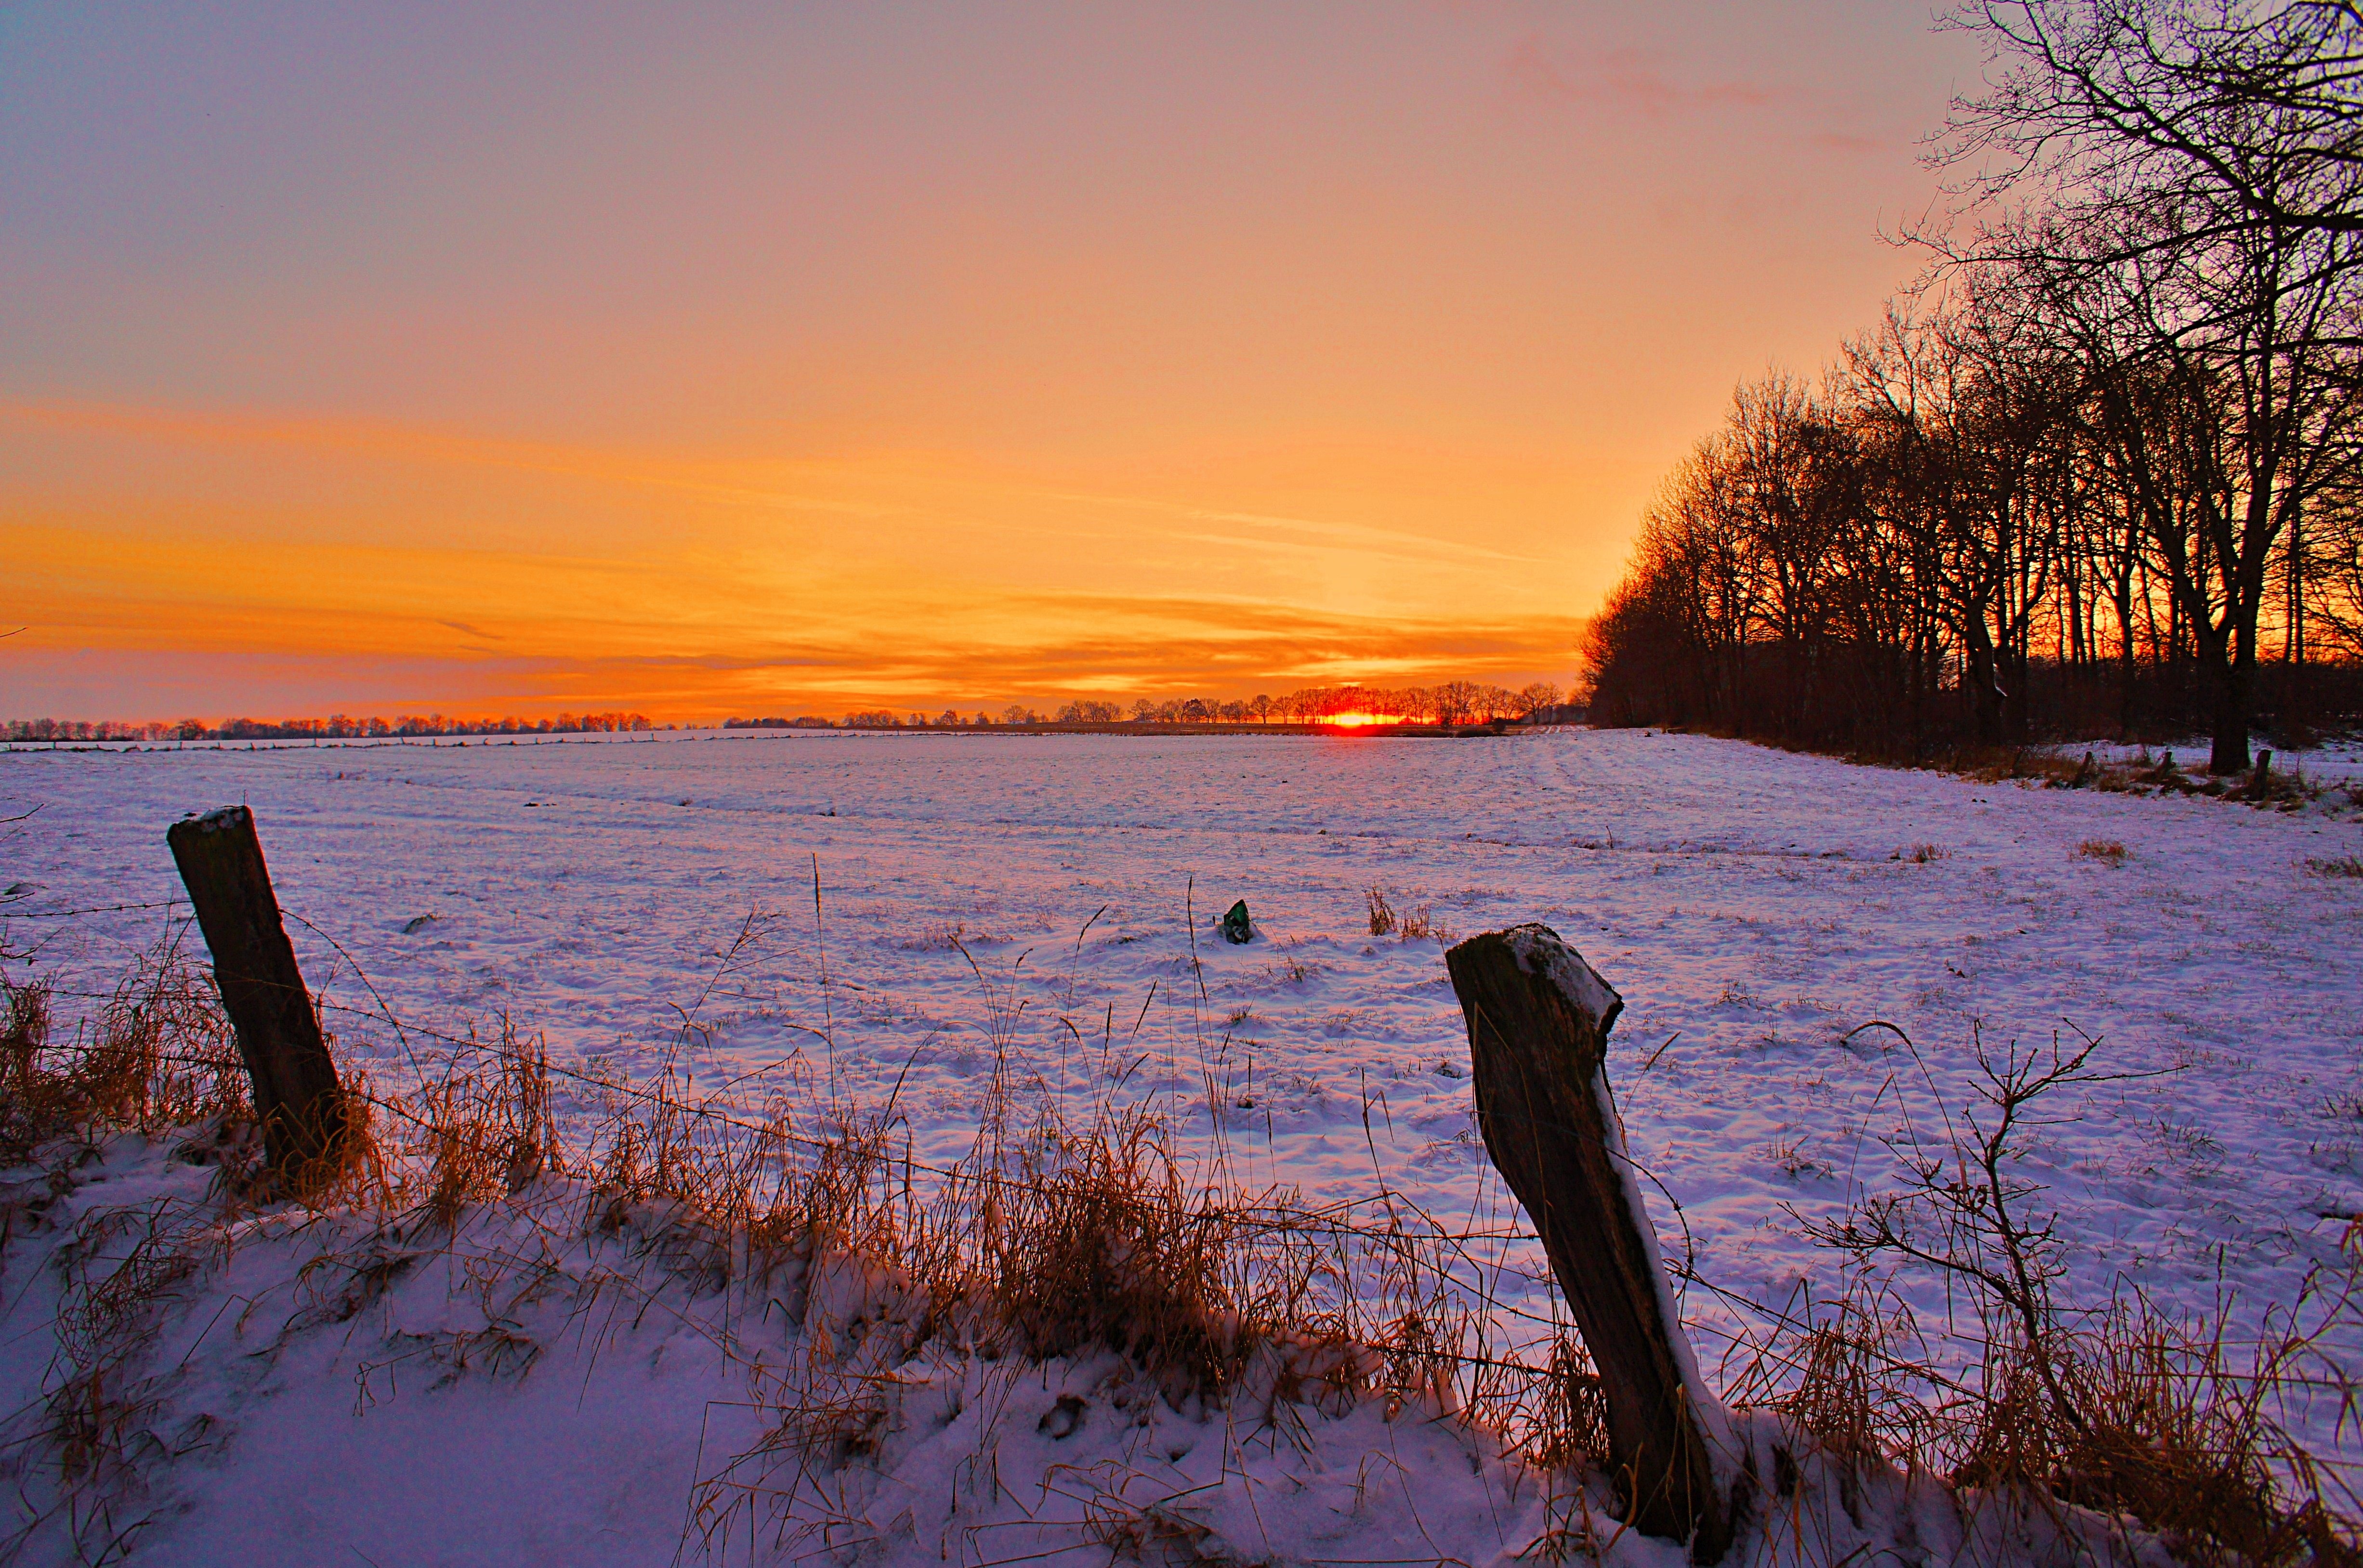
nature, mountain, snow, cold, winter, sunrise, sunset, white, sunlight, morning, dawn, dusk, ice, evening, reflection, weather, season, wintry, freezing, afterglow, atmospheric phenomenon